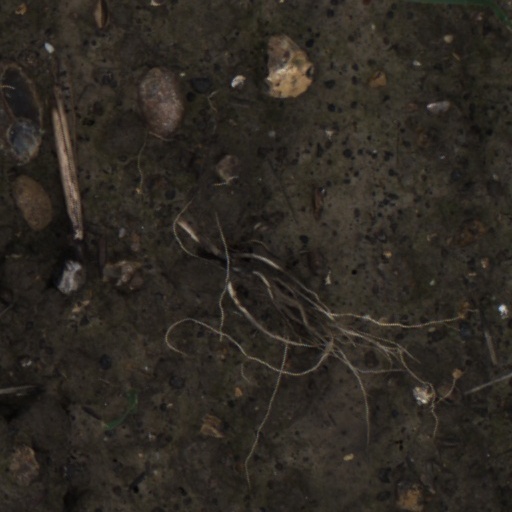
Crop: wheat